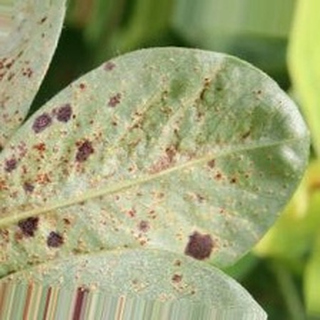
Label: groundnut_rust